Describe the emotion expressed in this image:  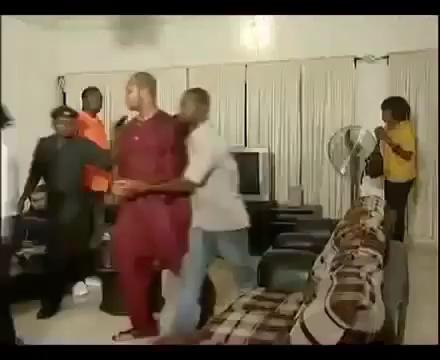
This person displays Suffering, valence and arousal with low intensity.